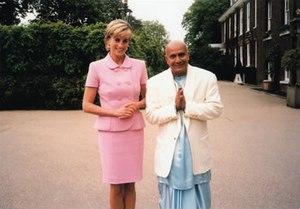
Sri Chinmoy, né Chinmoy Kumar Ghose, est un maître spirituel indien, écrivain, poète, artiste peintre et musicien.